Dawn of the World

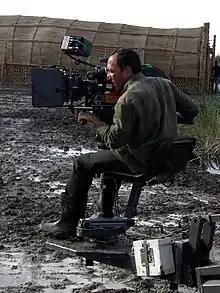
The director Abbas Fahdel on the set of "Dawn of the World"

Dawn of the World is a feature film written and directed by the Iraqi-French film director Abbas Fahdel.